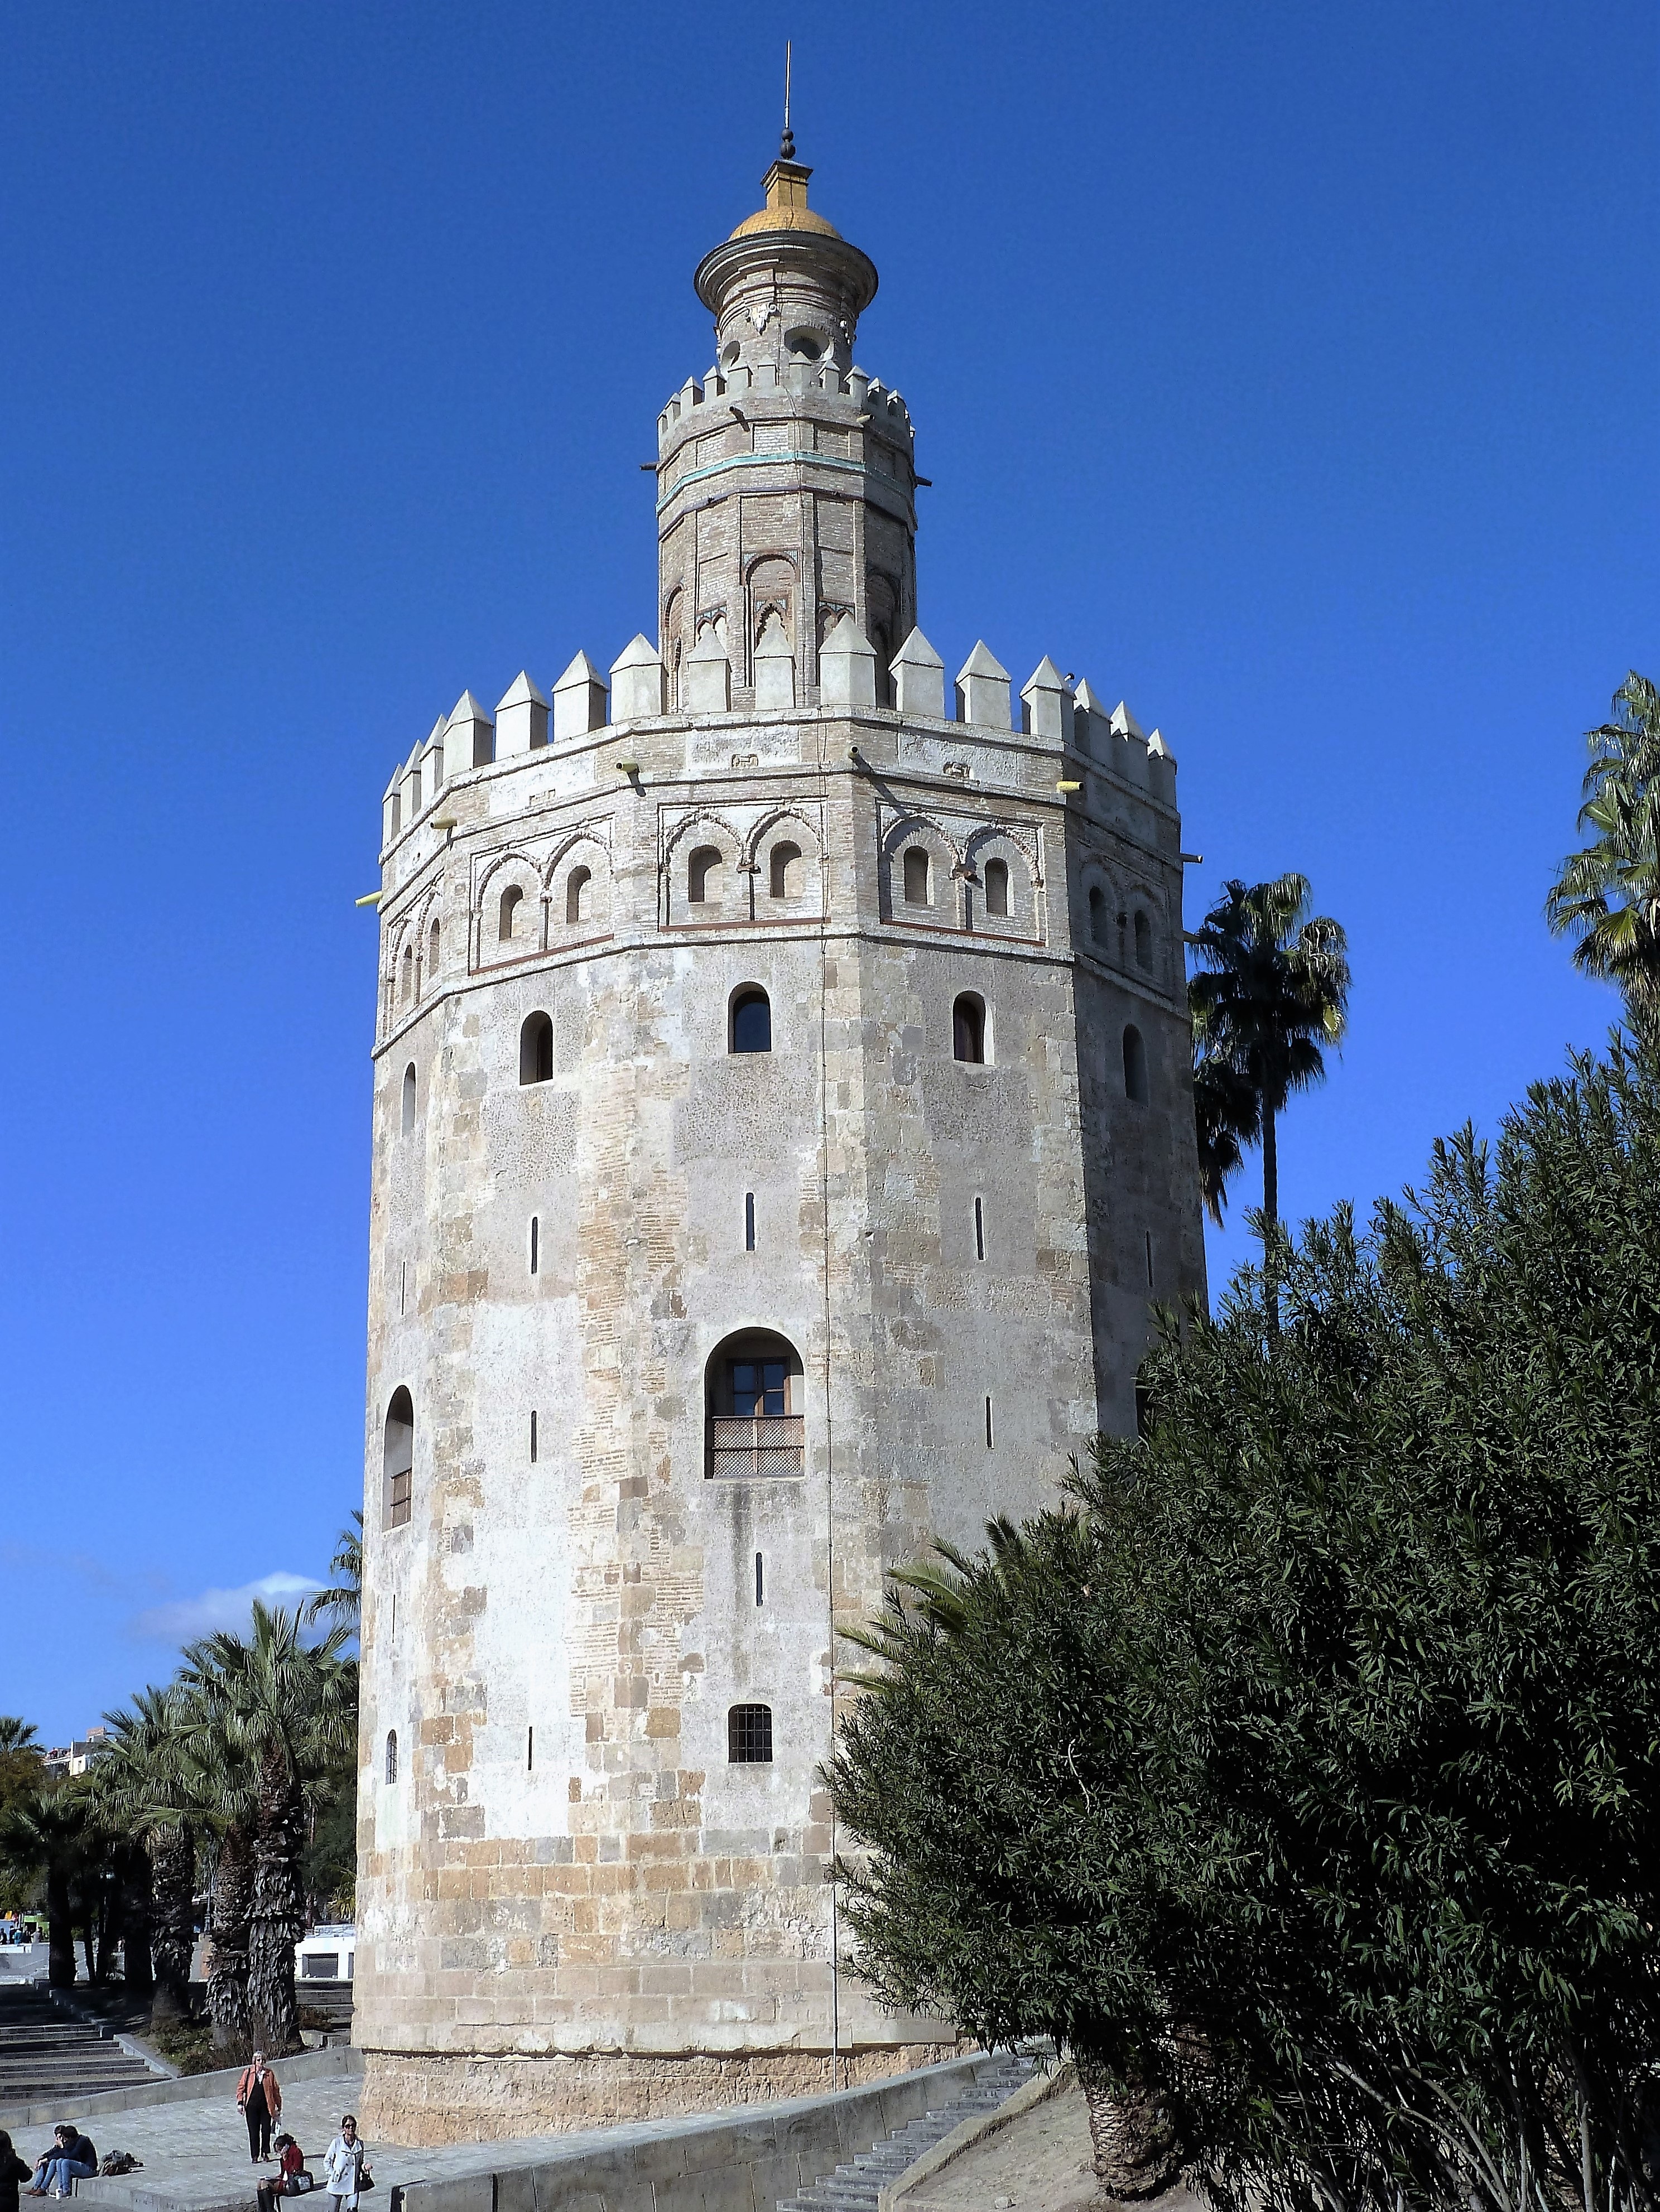
building, chateau, tower, museum, castle, landmark, church, cathedral, place of worship, bell tower, spain, spire, steeple, monastery, sevilla, history, defensive work